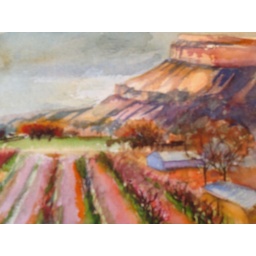
Newly awakening colors welcome spring. The first sign of life is the newly sprouted green grasses under the peach trees.